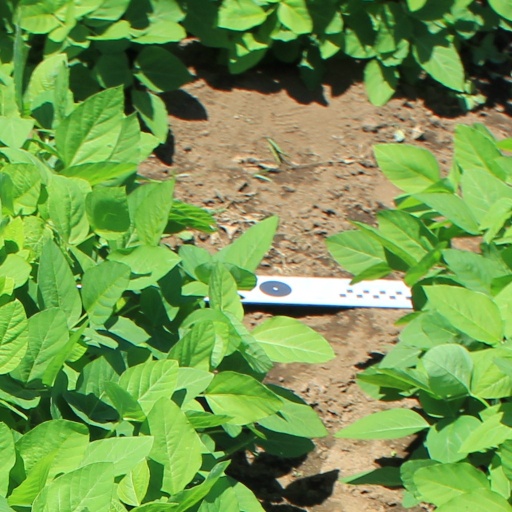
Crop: soybean